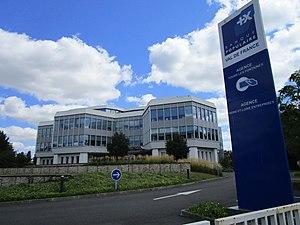
La banque populaire du quartier des Fontaines de Tours, sur l'avenue de Milan.
Le groupe Banque populaire était un groupe bancaire et financier mutualiste, composé des Banques populaires régionales, ainsi que de la Banque fédérale des banques populaires, organe central du groupe jusqu'en 2009, année de pertes historiques. À cette date, les Banques populaires fusionnent leur organe central avec celui des Caisses d'épargne françaises, pour former le nouveau groupe BPCE.
Tours est une ville de l'Ouest de la France, sur les rives de la Loire et du Cher, dans le département d'Indre-et-Loire, dont elle est le chef-lieu. La commune est le chef-lieu de la métropole Tours Val de Loire et constitutive, avec son intercommunalité, de l’une des 22 métropoles françaises officielles.